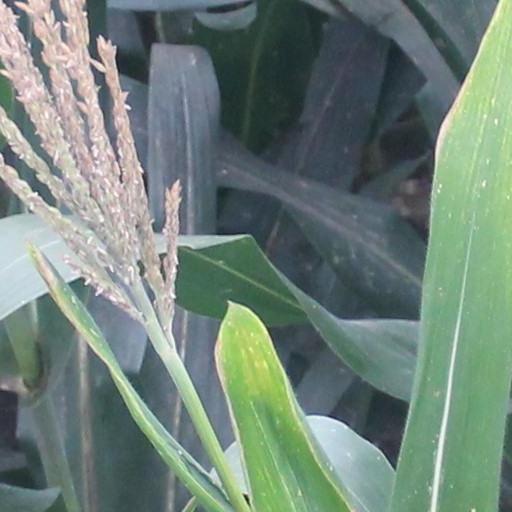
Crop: maize; corn